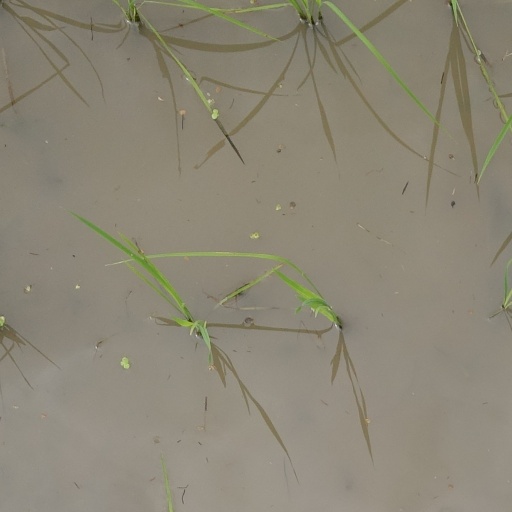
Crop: rice